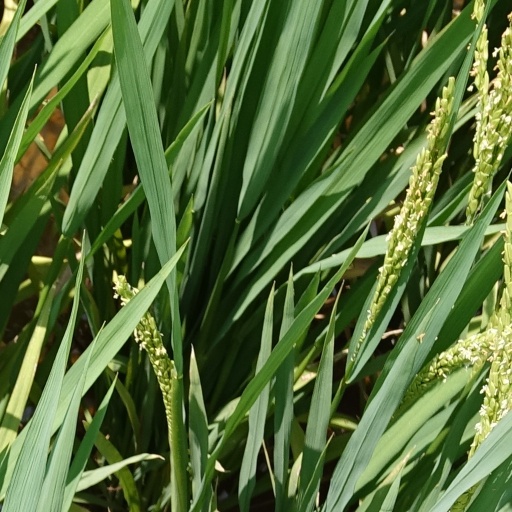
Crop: rice